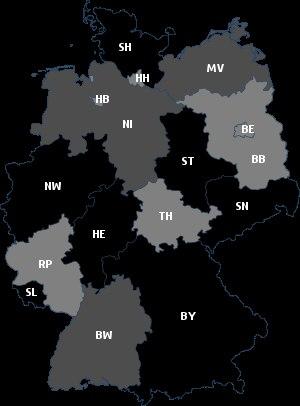
CDU/CSU est le nom donné à la force politique formée en Allemagne au plan fédéral par les deux « partis-frères » de la droite démocrate-chrétienne et conservatrice, l’Union chrétienne-démocrate d’Allemagne, présente dans tous les Länder sauf en Bavière, et l’Union chrétienne-sociale en Bavière, présente en Bavière seulement. En allemand, on l’appelle également « l’Union ».